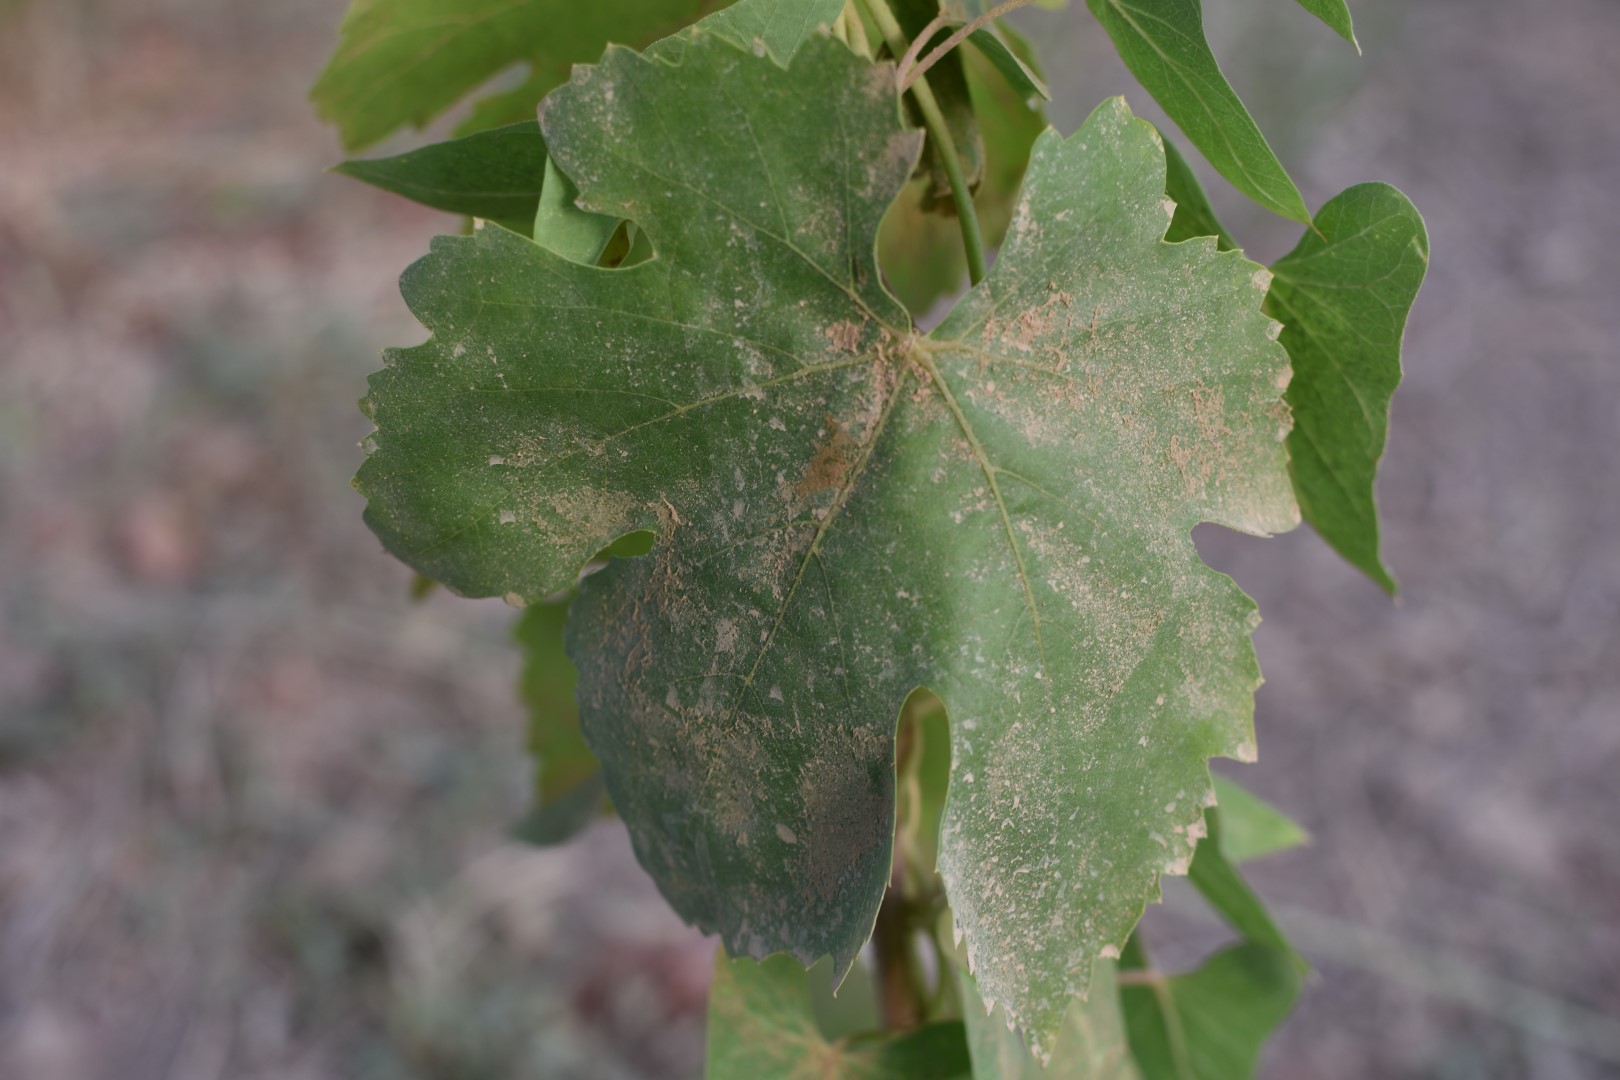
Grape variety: Thompson Seedless